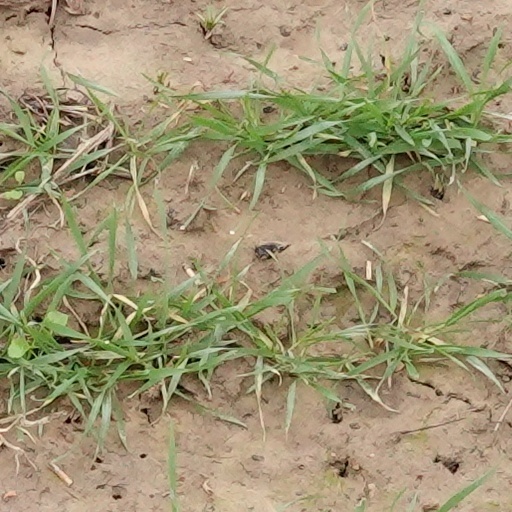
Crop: wheat